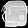
Label: Bag